2013 Pure Michigan 400

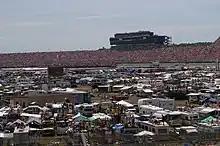
Michigan International Speedway's front stretch and infield.

Michigan International Speedway is a four-turn superspeedway that is long. Opened in 1960, the track's turns are banked at eighteen degrees, while the 3,600-foot-long front stretch, the location of the finish line, is banked at twelve degrees. The back stretch, has a five degree banking and is 2,242 feet long. Michigan International Speedway has a grandstand seating capacity of 84,000 people. Greg Biffle was the defending race winner after winning the race in 2012.